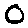
Label: 0